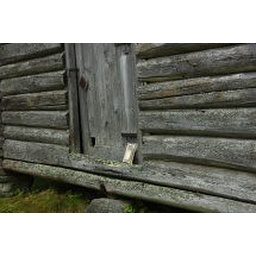
A book was left in the door to one of the old buildings at the museum.